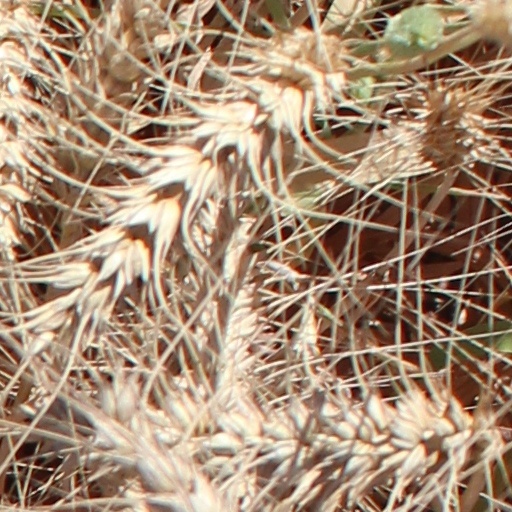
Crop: wheat